Rockhampton School of Arts

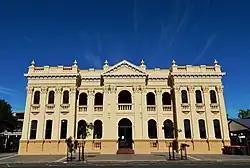
Rockhampton School of Arts, 2020

Rockhampton School of Arts is a heritage-listed former school of arts at 230 Bolsover Street, Rockhampton City, Rockhampton, Rockhampton Region, Queensland, Australia. It was designed by William (Walter) Cherry built in 1894 by Walter Adam Lawson. It is also known as Rockhampton Regional Library and Rockhampton Municipal Theatre. It was added to the Queensland Heritage Register on 21 October 1992.